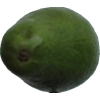
Label: green_avocado